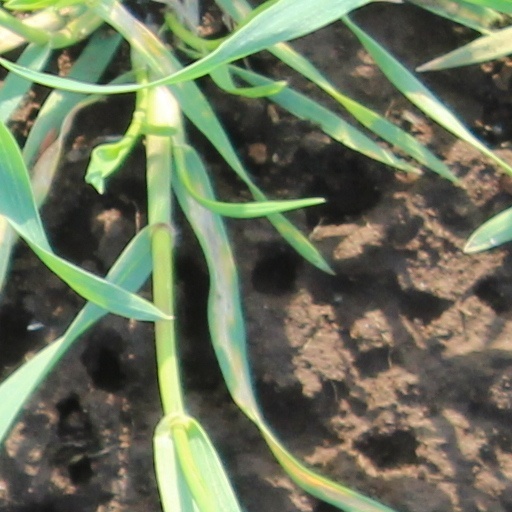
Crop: wheat